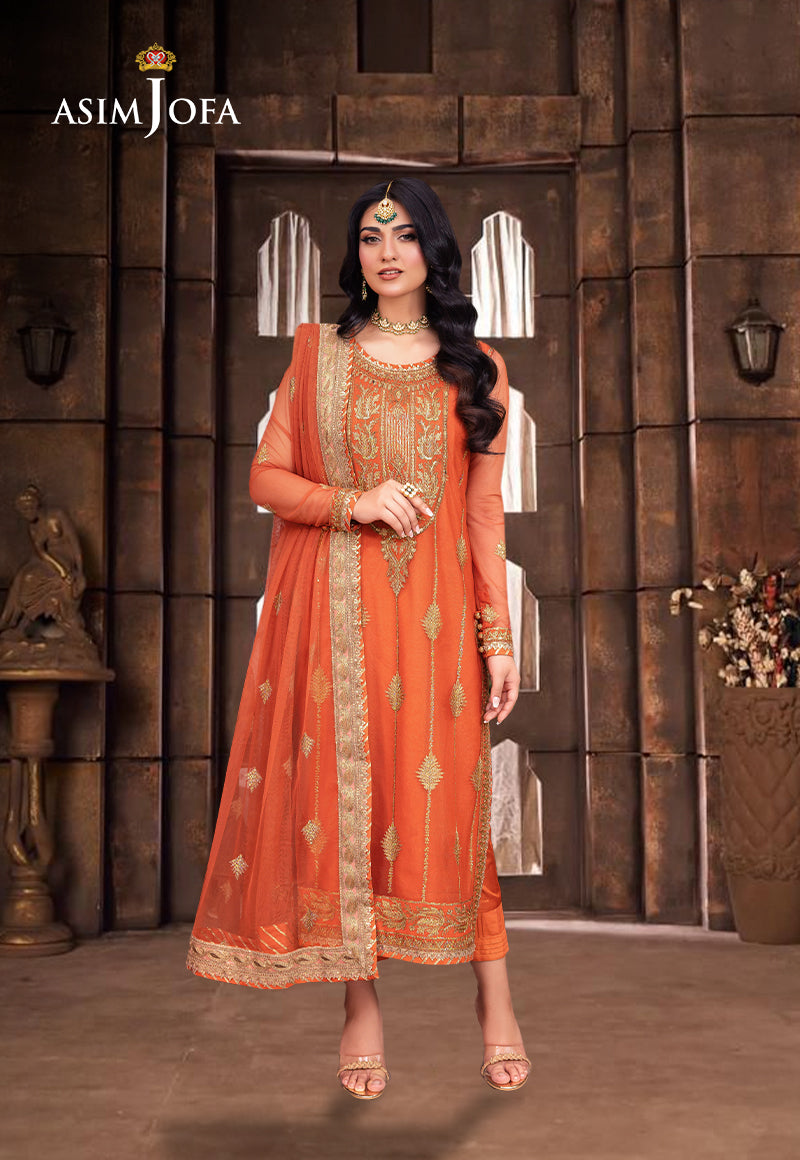
orange jasmin embroidered salwar suit